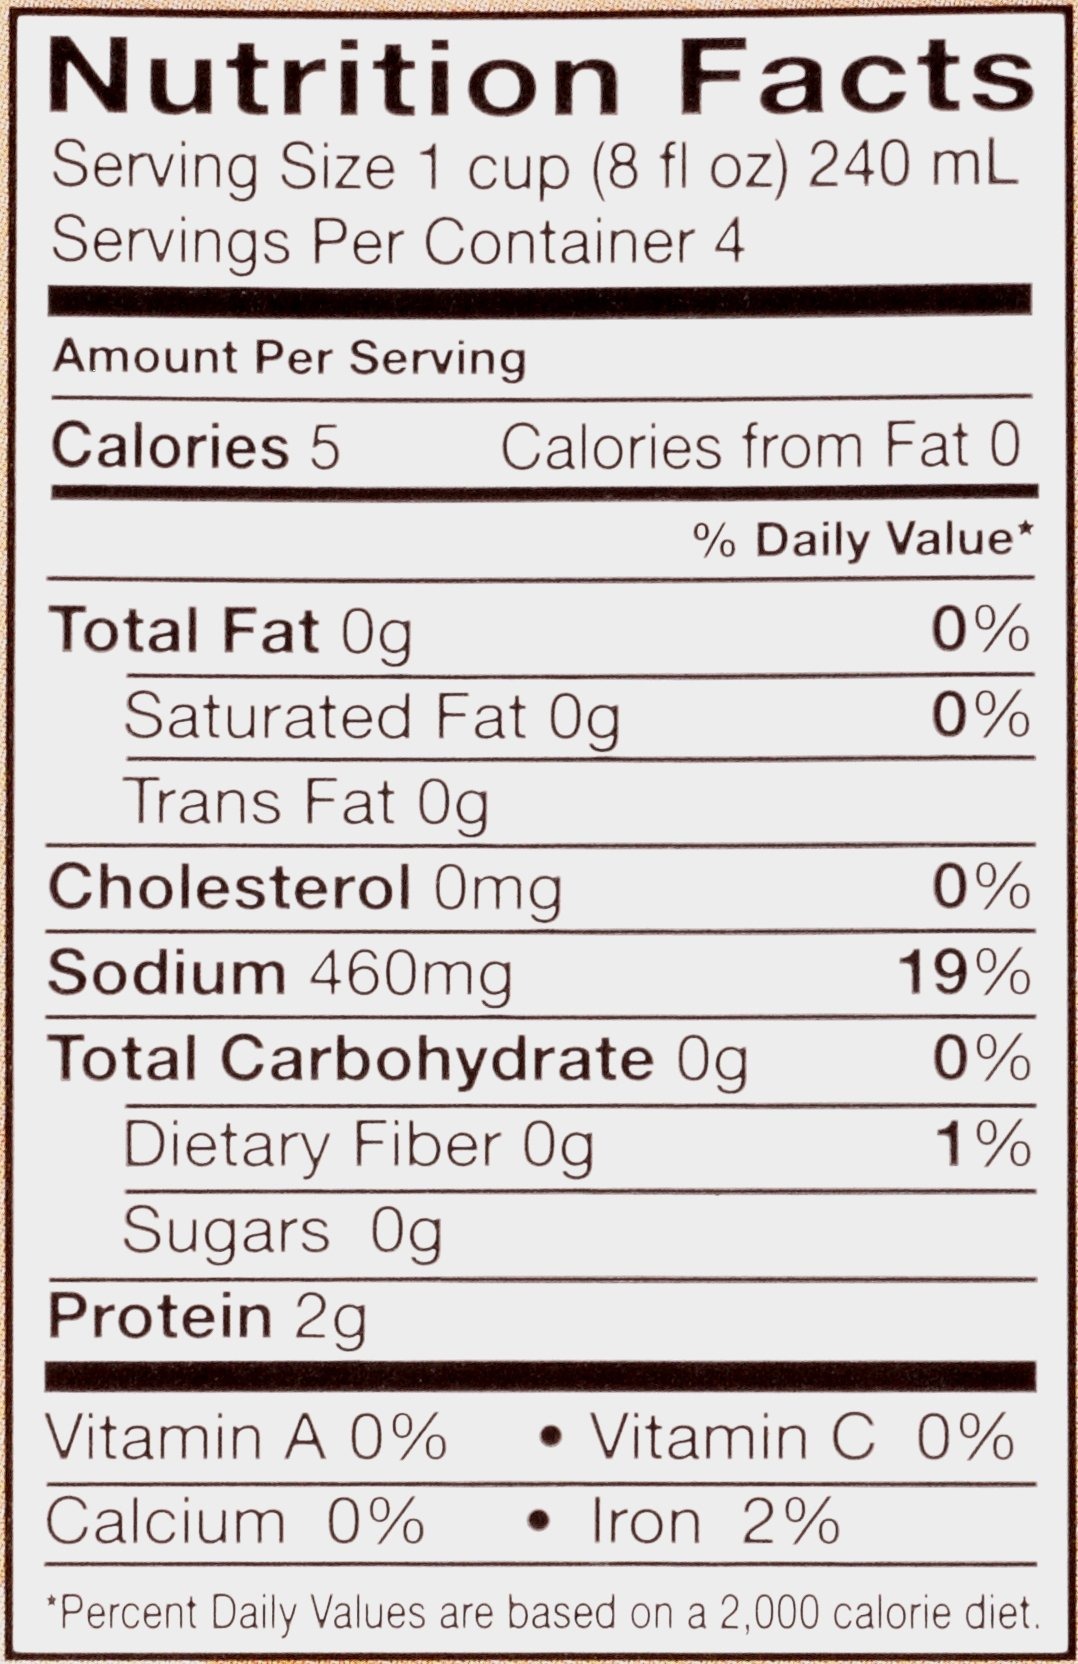
Item Name: Pacific Foods Broth, Og, Mushroom, 32-Ounce (Pack of 6)
Value: 192.0
Unit: Ounce

Price: 4.94